Yana Shut

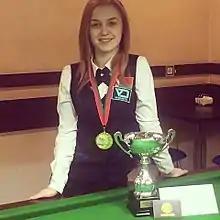

Yana Shut (born 29 July 1997 in Minsk, Belarus) is a Belarusian amateur snooker and professional pool player. She is the first IBSF Under-18 World Snooker Champion and also WLBSA World Snooker Mixed Doubles Champion. In 2018 she became European Champion in 10-Ball.